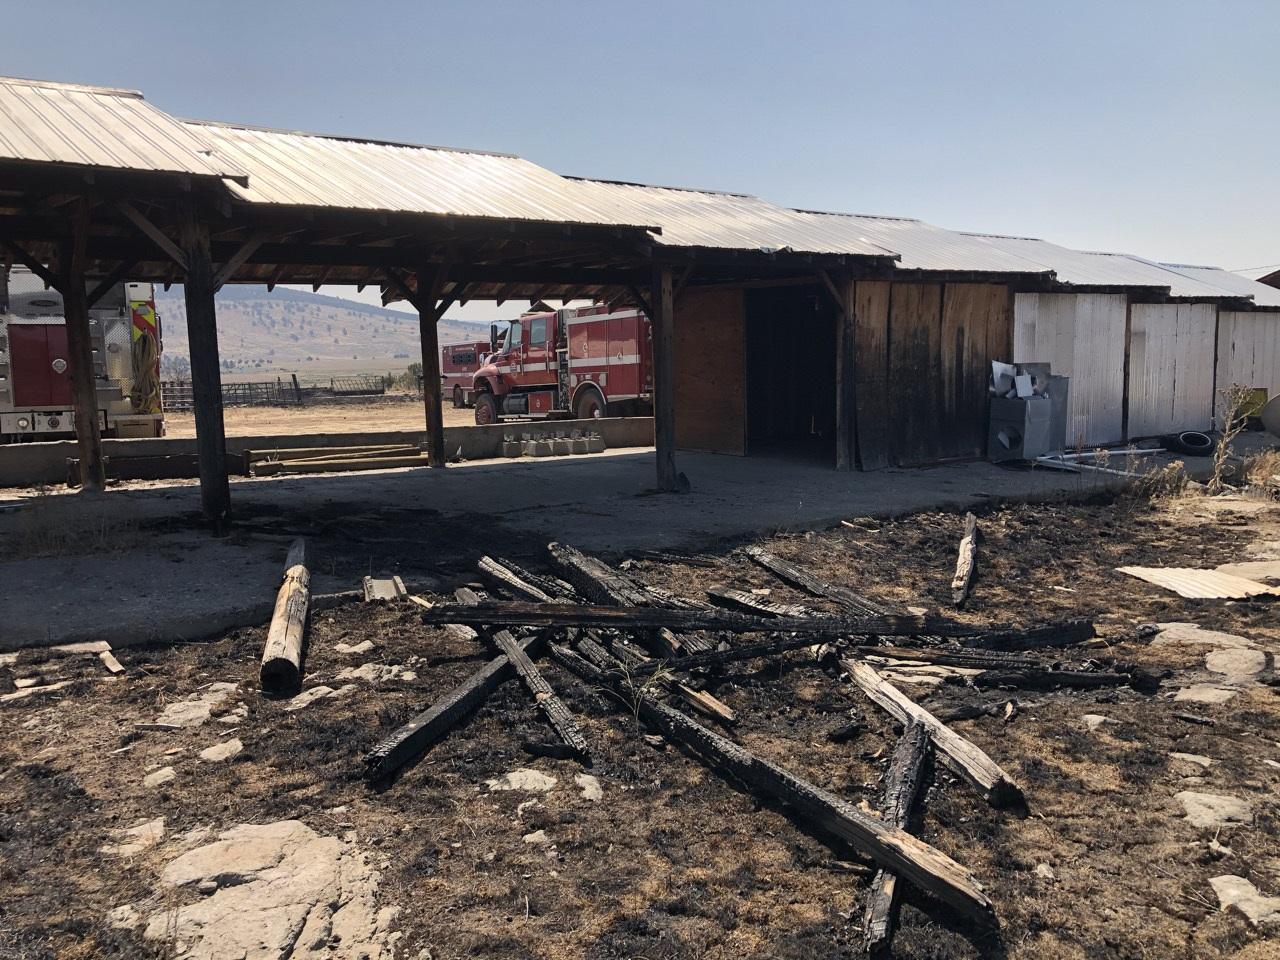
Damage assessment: major